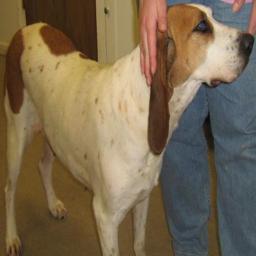
Animal: dogs